Technics SL-1200

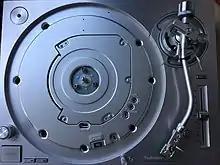
A Technics SL-1200G turntable with the platter removed reveals the top of the newly designed coreless direct drive motor assembly. In contrast to older models, the platter has no magnet ring on the backside, but is bolted directly onto the motor assembly instead, using three flathead bolts.

Released on 1 November 2000, this model has a silver finish like the MK2. It includes an increased range of anti-skate settings, increasing the settings range from 0–3 grams-force (0–30 mN) of older models to 0–6 grams-force (0–60 mN) of this newer model. The 1200MK5 also has the voltage selector under the platter like the previously improved upon '1210' models. Height adjustment can be set between 0 and 6mm. It carries over many of the improved upon features of the MK3D, like the lack of 0 crossing quartz lock for better pitch control and the added spare cartridge holder. MK5 models have a removable lid, as opposed to the MK2 and MK3 removable hinged lid. The MK5 is the last 1200 model to retain an analog, quartz-clock-based pitch control. Brake speed can be adjusted by using a small screwdriver in a hole located below the turntable plate.